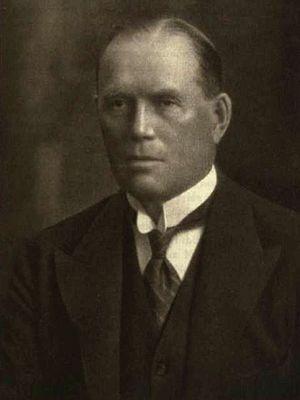
Le scandale de la Beauharnois est un scandale politico-financier canadien impliquant la Beauharnois Light, Heat and Power Co., L'entreprise a fait don de 700 000 dollars au Parti libéral du Québec et au Parti libéral du Canada afin d'obtenir le droit de dériver les eaux du fleuve Saint-Laurent pour y construire la centrale de Beauharnois, en Montérégie. L'affaire, qui a fait grand bruit, a contribué à la défaite du gouvernement libéral de William Lyon Mackenzie King, qui est remplacé par le conservateur Richard Bedford Bennett à l'élection fédérale de 1930. Le nouveau gouvernement conservateur fit instituer deux commissions d'enquête, à la Chambre des communes et au Sénat canadien.
Herbert Samuel Holt fut un entrepreneur et banquier canadien.